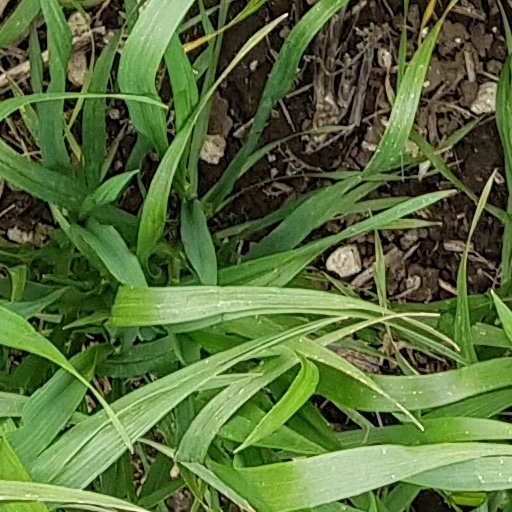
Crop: wheat